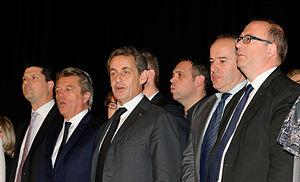
Alain Joyandet, né le 15 janvier 1954 à Dijon, est un entrepreneur et un homme politique français, membre du RPR puis de l'UMP. Industriel et patron de presse locale, il a été secrétaire d'État chargé de la Coopération et de la Francophonie, du 18 mars 2008 au 4 juillet 2010, date à laquelle, mis publiquement en difficulté au sein du gouvernement, il démissionna de son poste.